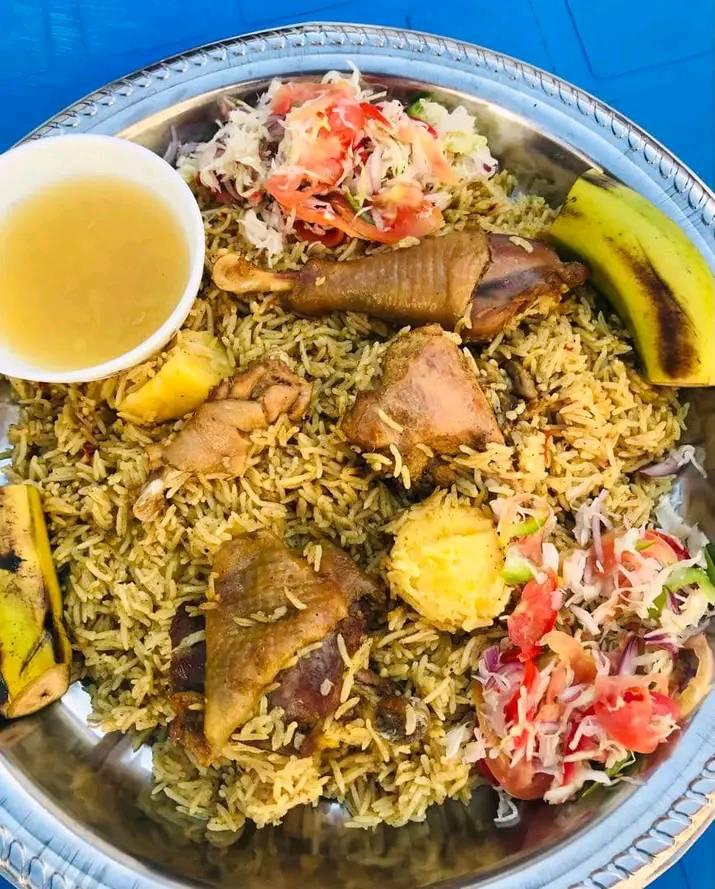
Kwa sinia hiyo kumekelewa wali wa pilau. Ni wali wa mchanganyiko wa [cs]spices[cs], baadaye unaekelewa kuku ama nyama na viazi. Na ukishaiva unaliwa na kachumbari na ndizi kwa mapendeleo yako.